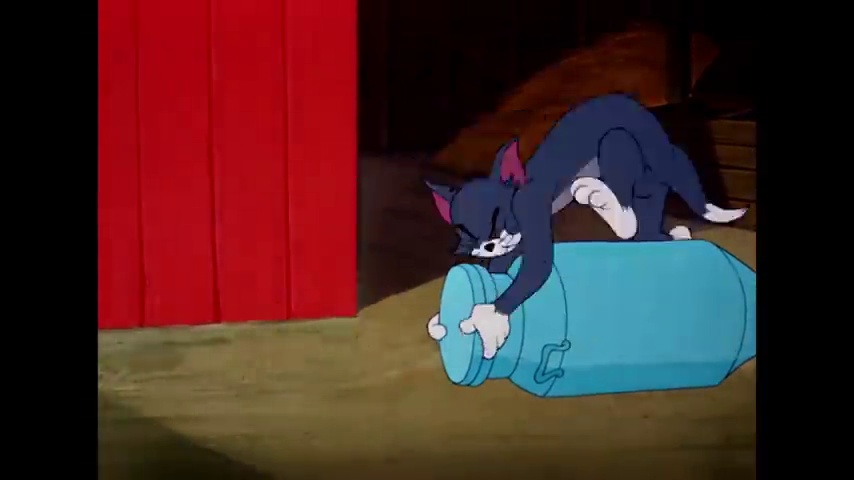
Portrait style: Cartoon Portrait